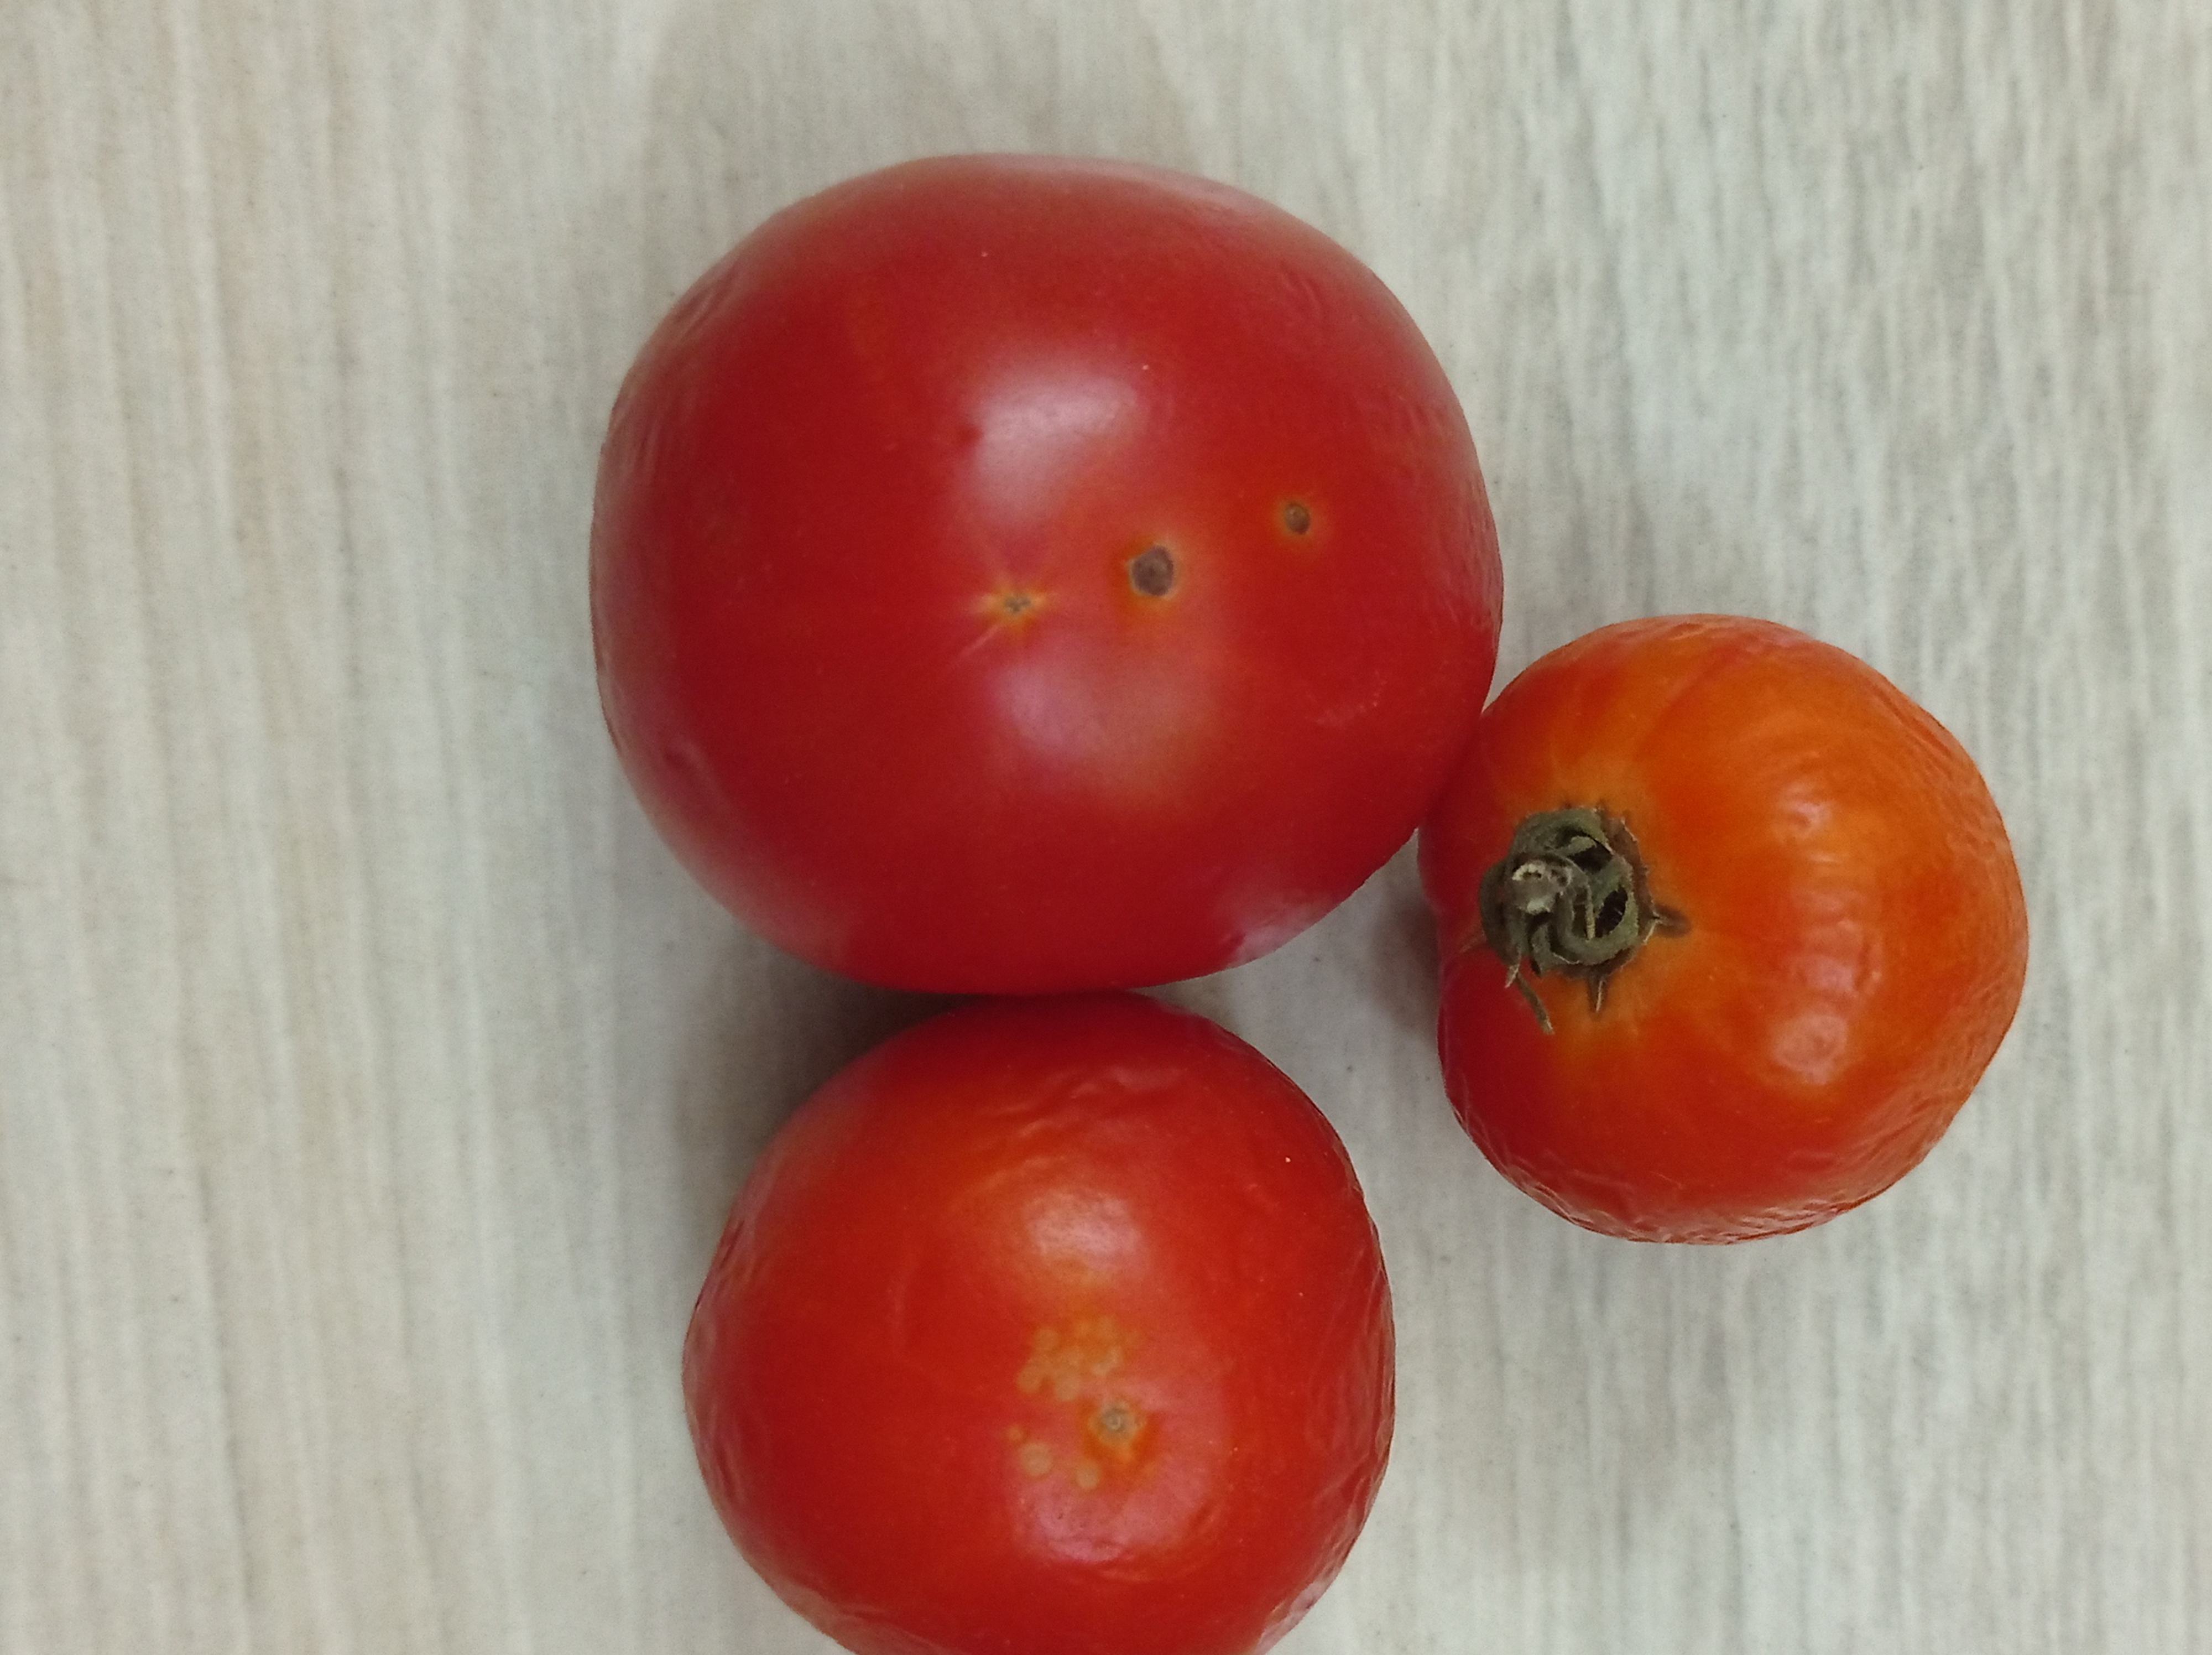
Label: Fresh